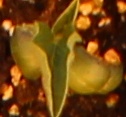
Label: Soybean